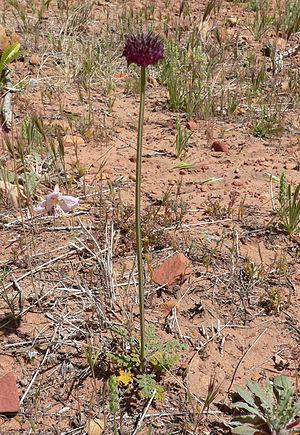
Salvia columbariae, parfois appelée chia dorée ou chia du désert, est une espèce de plantes herbacées annuelles de la famille des Lamiaceae, qui pousse à l'état natif dans les zones arides du Sud-Ouest des États-Unis et du Nord du Mexique. Elle fait partie du genre Salvia, dont les membres sont communément appelés « sauges ». Ses akènes ont largement été utilisés par les populations amérindiennes comme source de nourriture et comme plante médicinale. Son nectar et ses akènes sont une source alimentaire appréciée également de la faune locale.